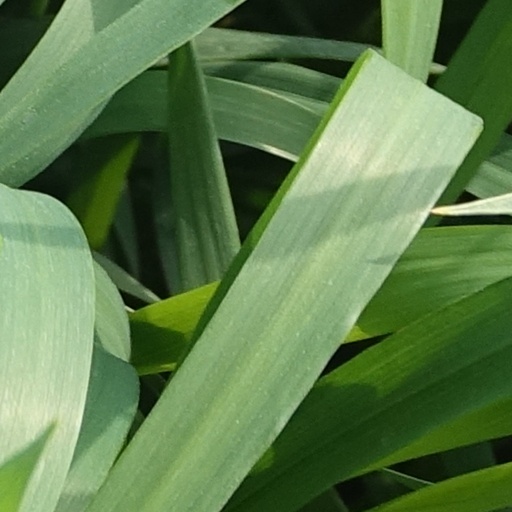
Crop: wheat